Hugh Downs

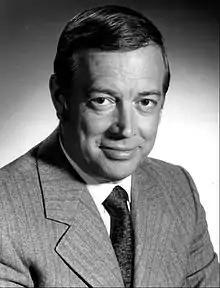
Downs in 1972

Hugh Malcolm Downs (February 14, 1921July 1, 2020) was an American television presenter, radio personality, author, and music composer. A regular television presence from the mid 1940s until the late 1990s, he had several successful roles on morning, prime-time, and late-night television. For several years, he held the certified Guinness World Record for the most hours on commercial network television before being surpassed by Regis Philbin, who died 24 days after he did.